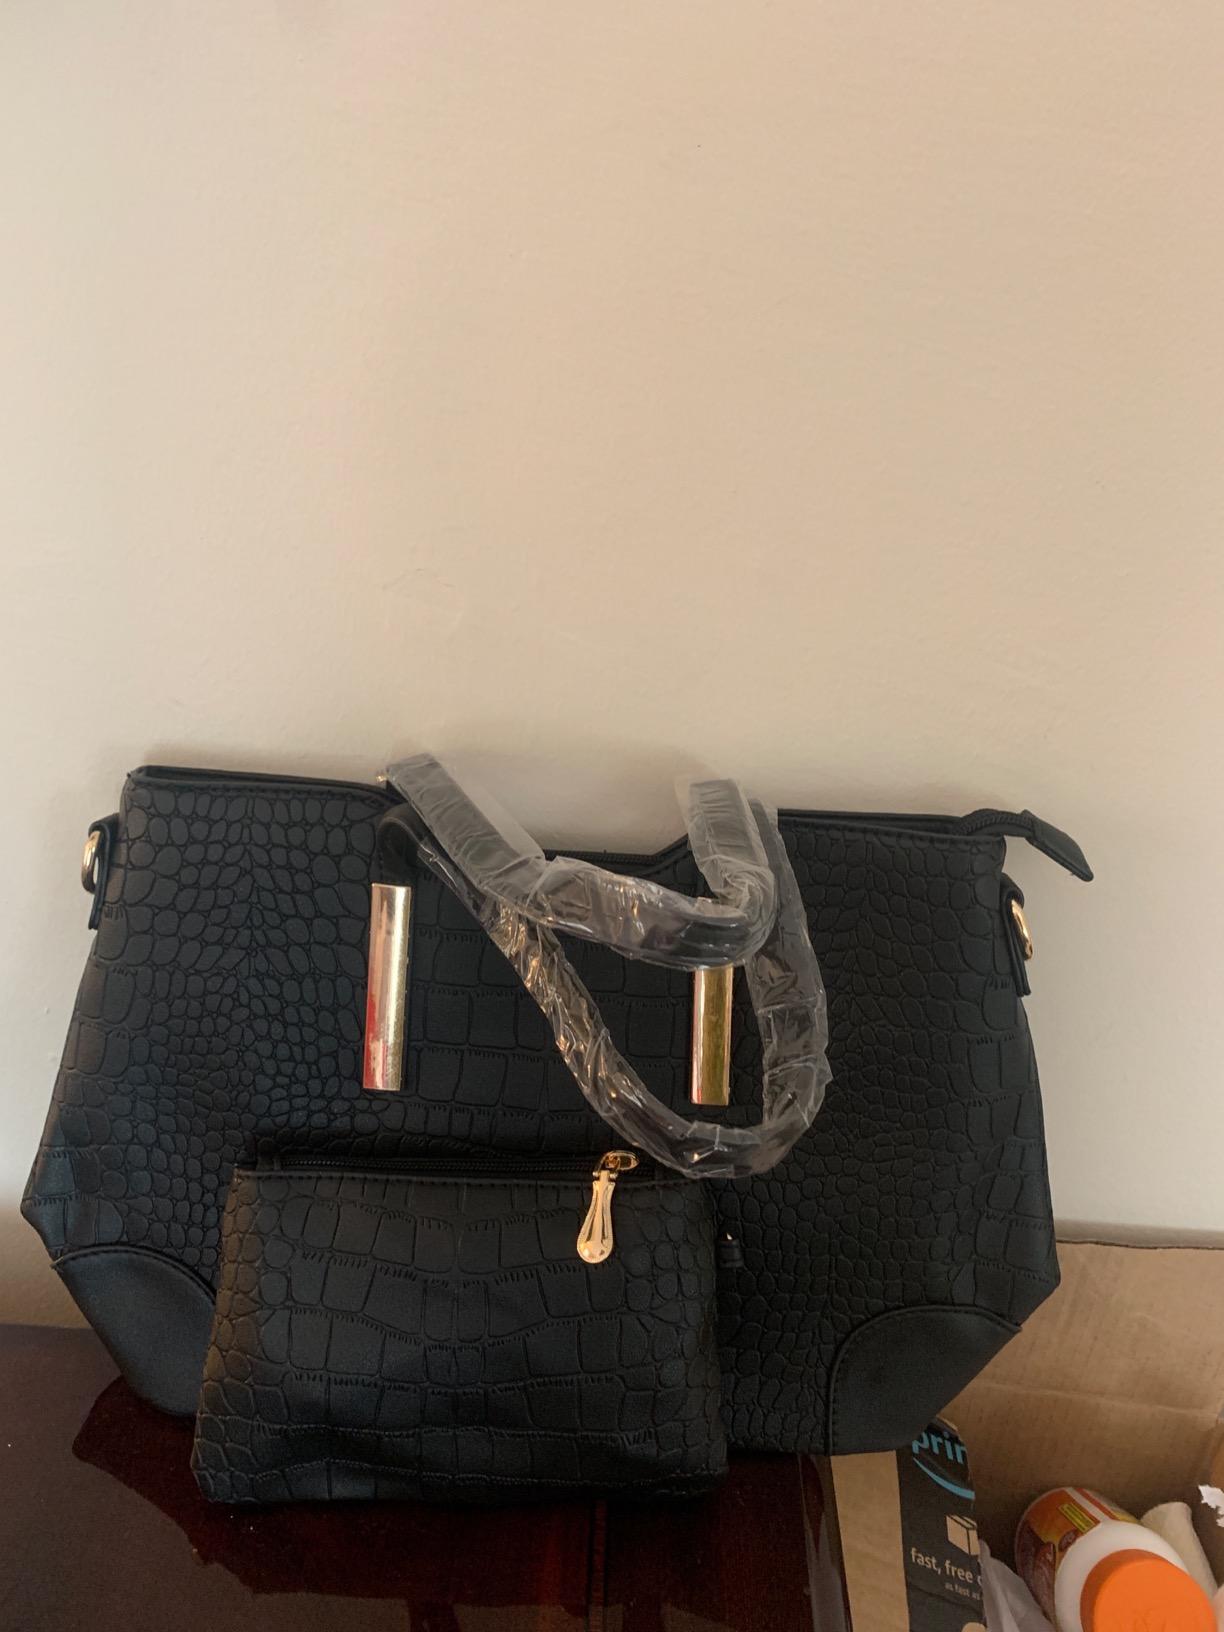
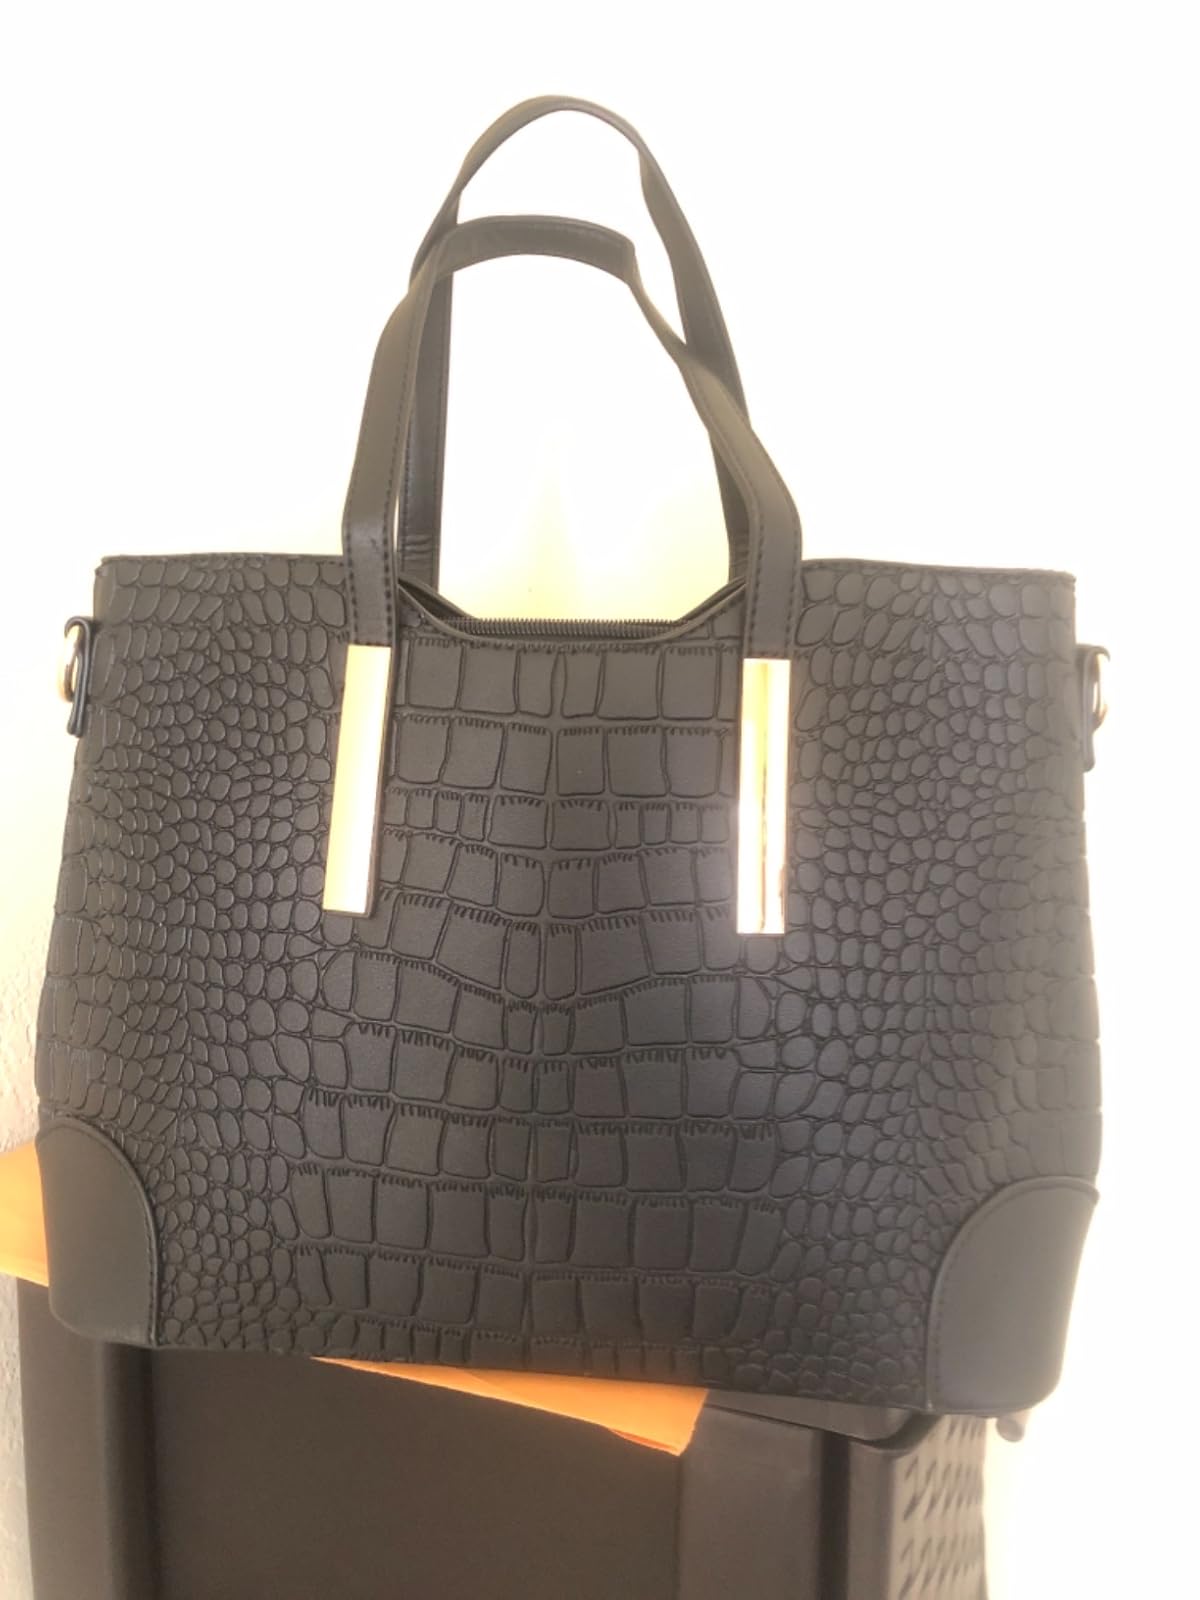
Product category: accessories_handbag
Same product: yes